Kaye Lani Rae Rafko

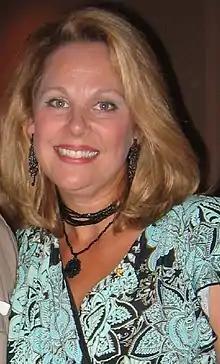
Rafko in 2007

Kaye Lani Rae Wilson ( Rafko; born August 26, 1963) is the winner of the 1988 Miss America Pageant. She is from Monroe, Michigan, where a street is now named for her.